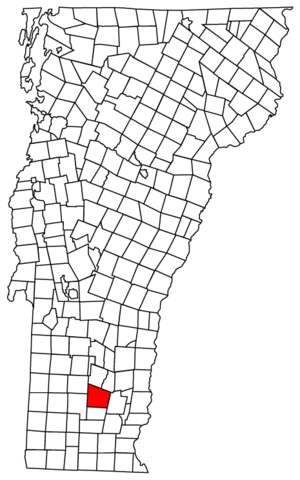
Jamaica est une ville située dans le comté de Windham, dans l'État du Vermont, aux États-Unis.